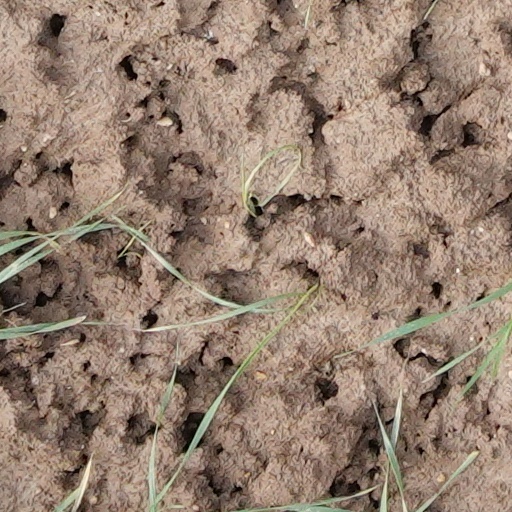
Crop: wheat